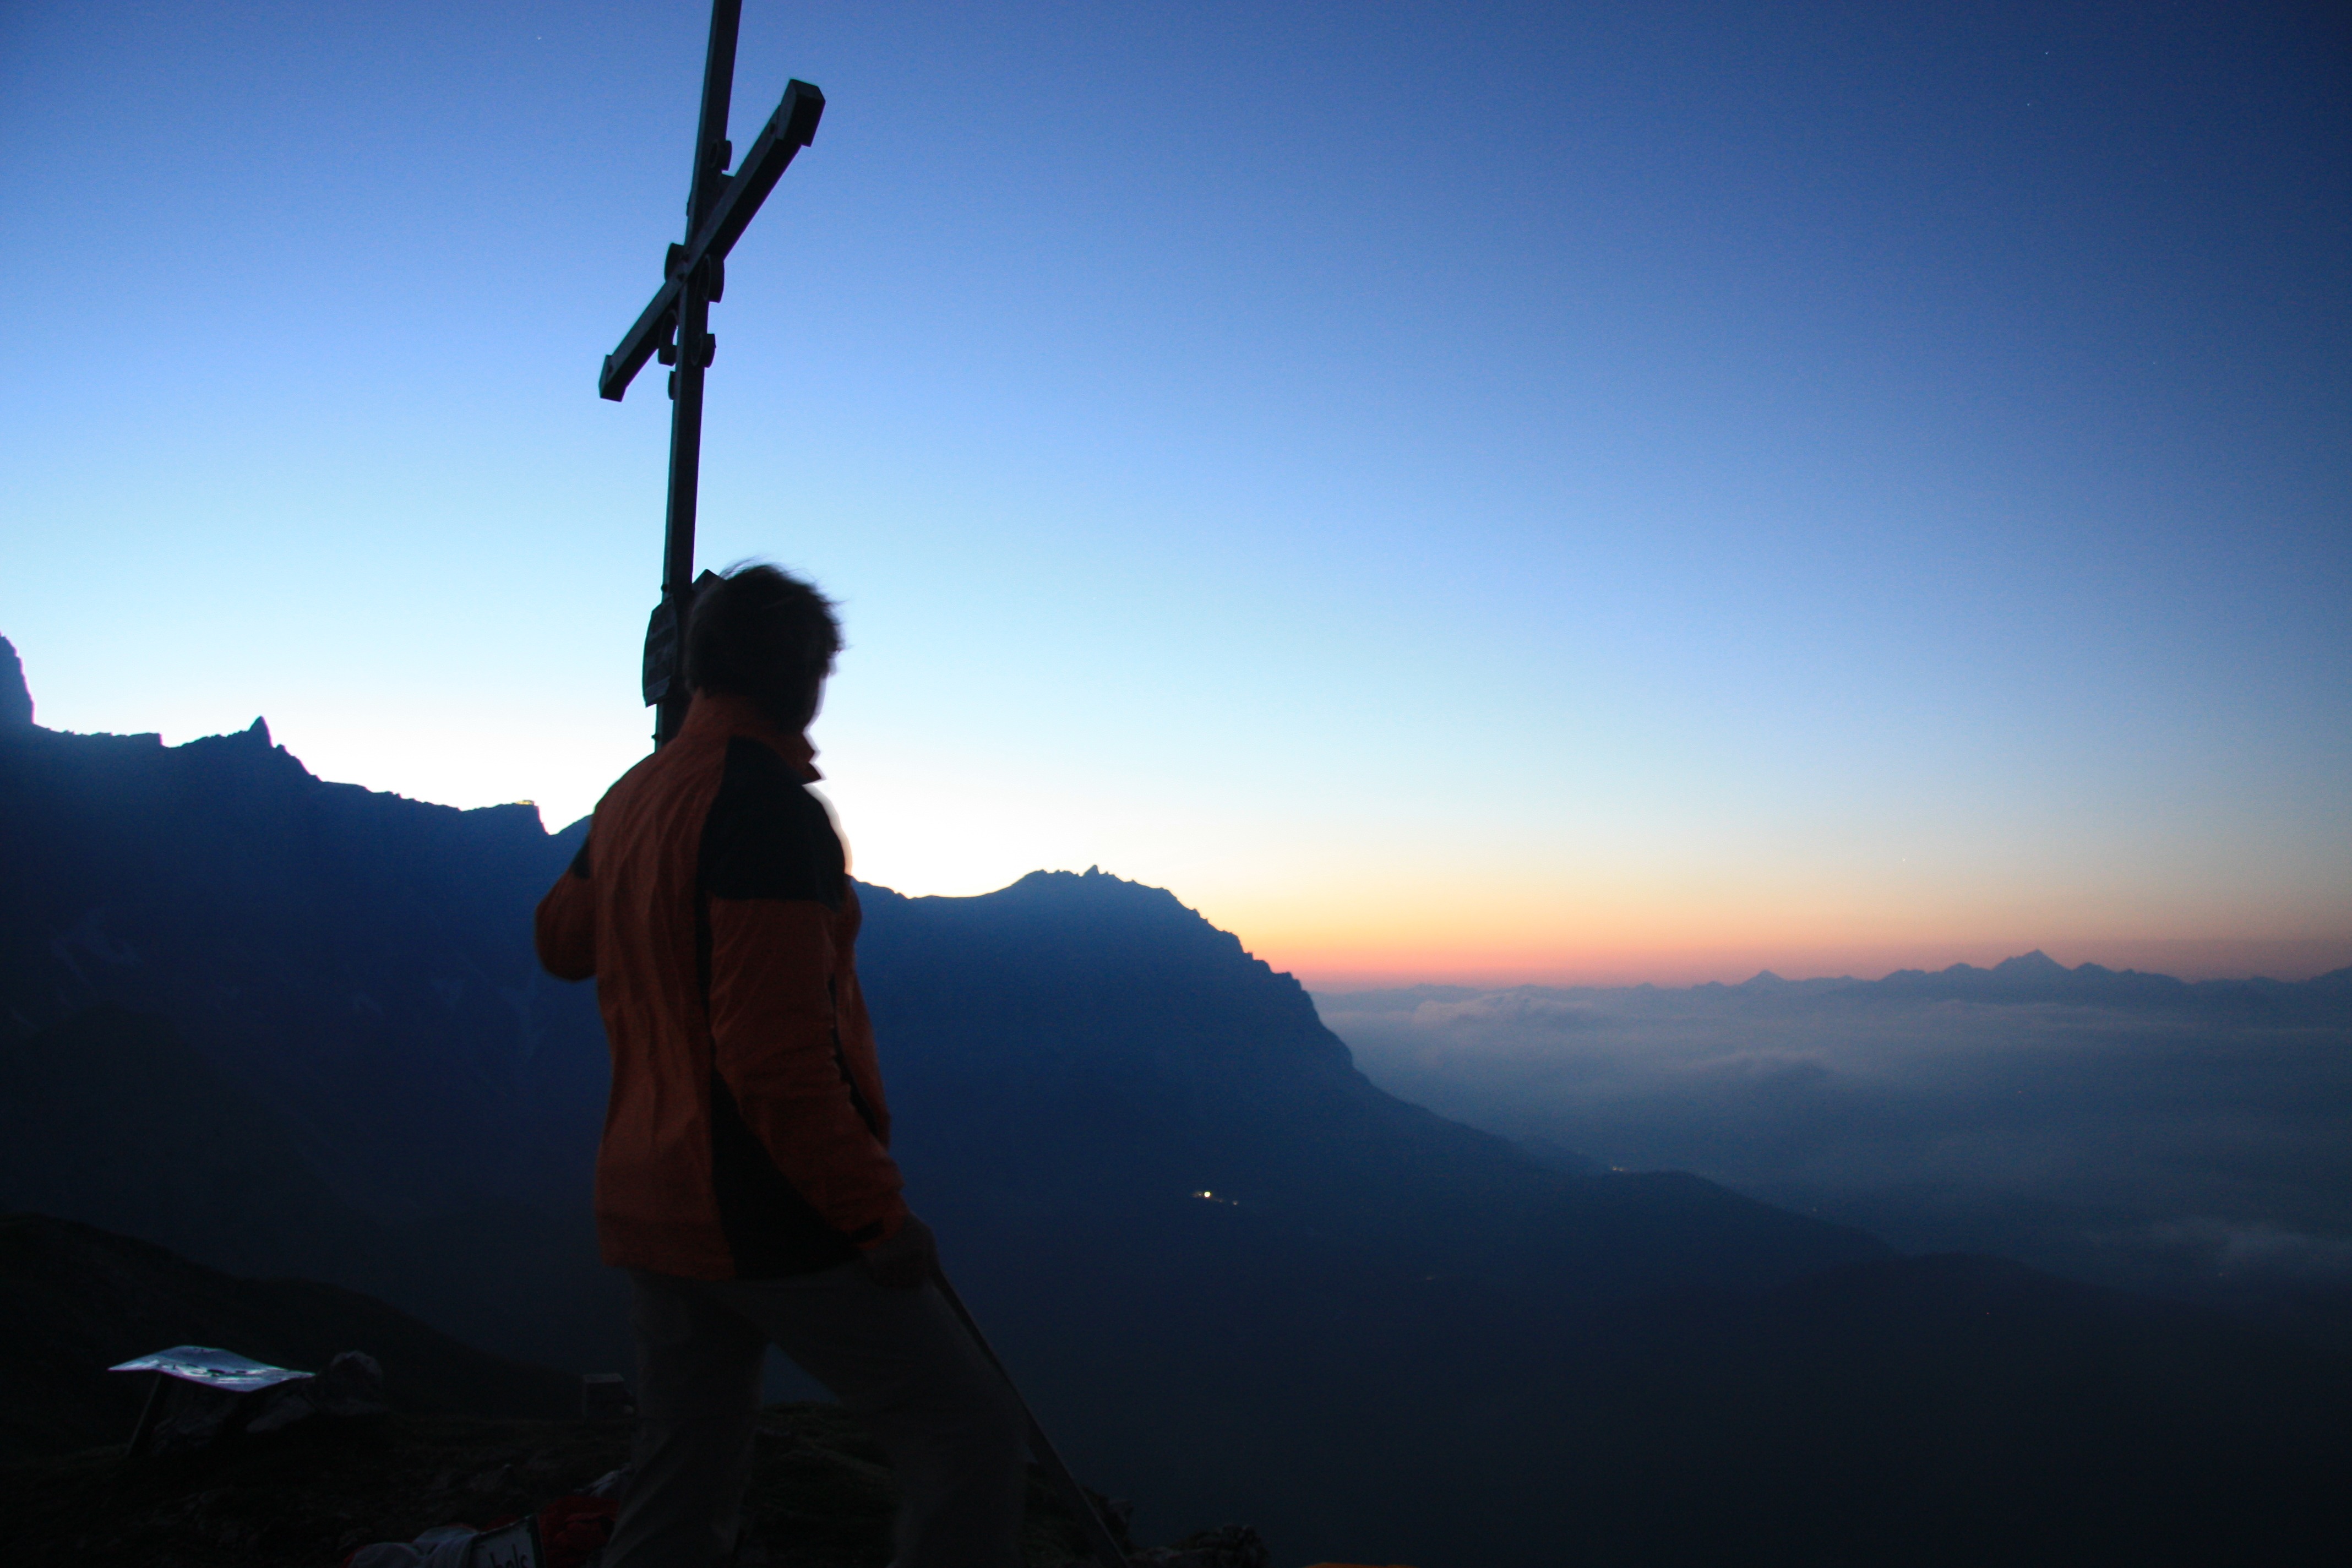
landscape, sea, nature, horizon, walking, mountain, light, cloud, sky, sunrise, sunset, hiking, sunlight, morning, hill, adventure, dawn, alone, mountain range, dusk, evening, holiday, blue, extreme sport, lonely, summit, mountaineering, skies, sports, mountains, alps, loneliness, silent, high mountains, morgenstimmung, landform, evening light, atmospheric phenomenon, mountainous landforms